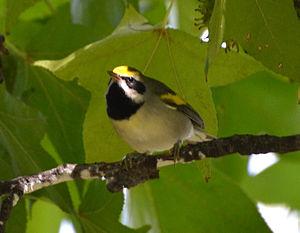
Cette liste des espèces d'oiseaux au Québec recense les taxons de ce groupe observés dans cette province du Canada. Elle provient de l'American Ornithologist Union en date du mois de janvier 2019. Elle comprend 470 espèces dont :
Cette liste des oiseaux au Canada provient de Bird Checklists of the World en date du mois de juillet 2018.